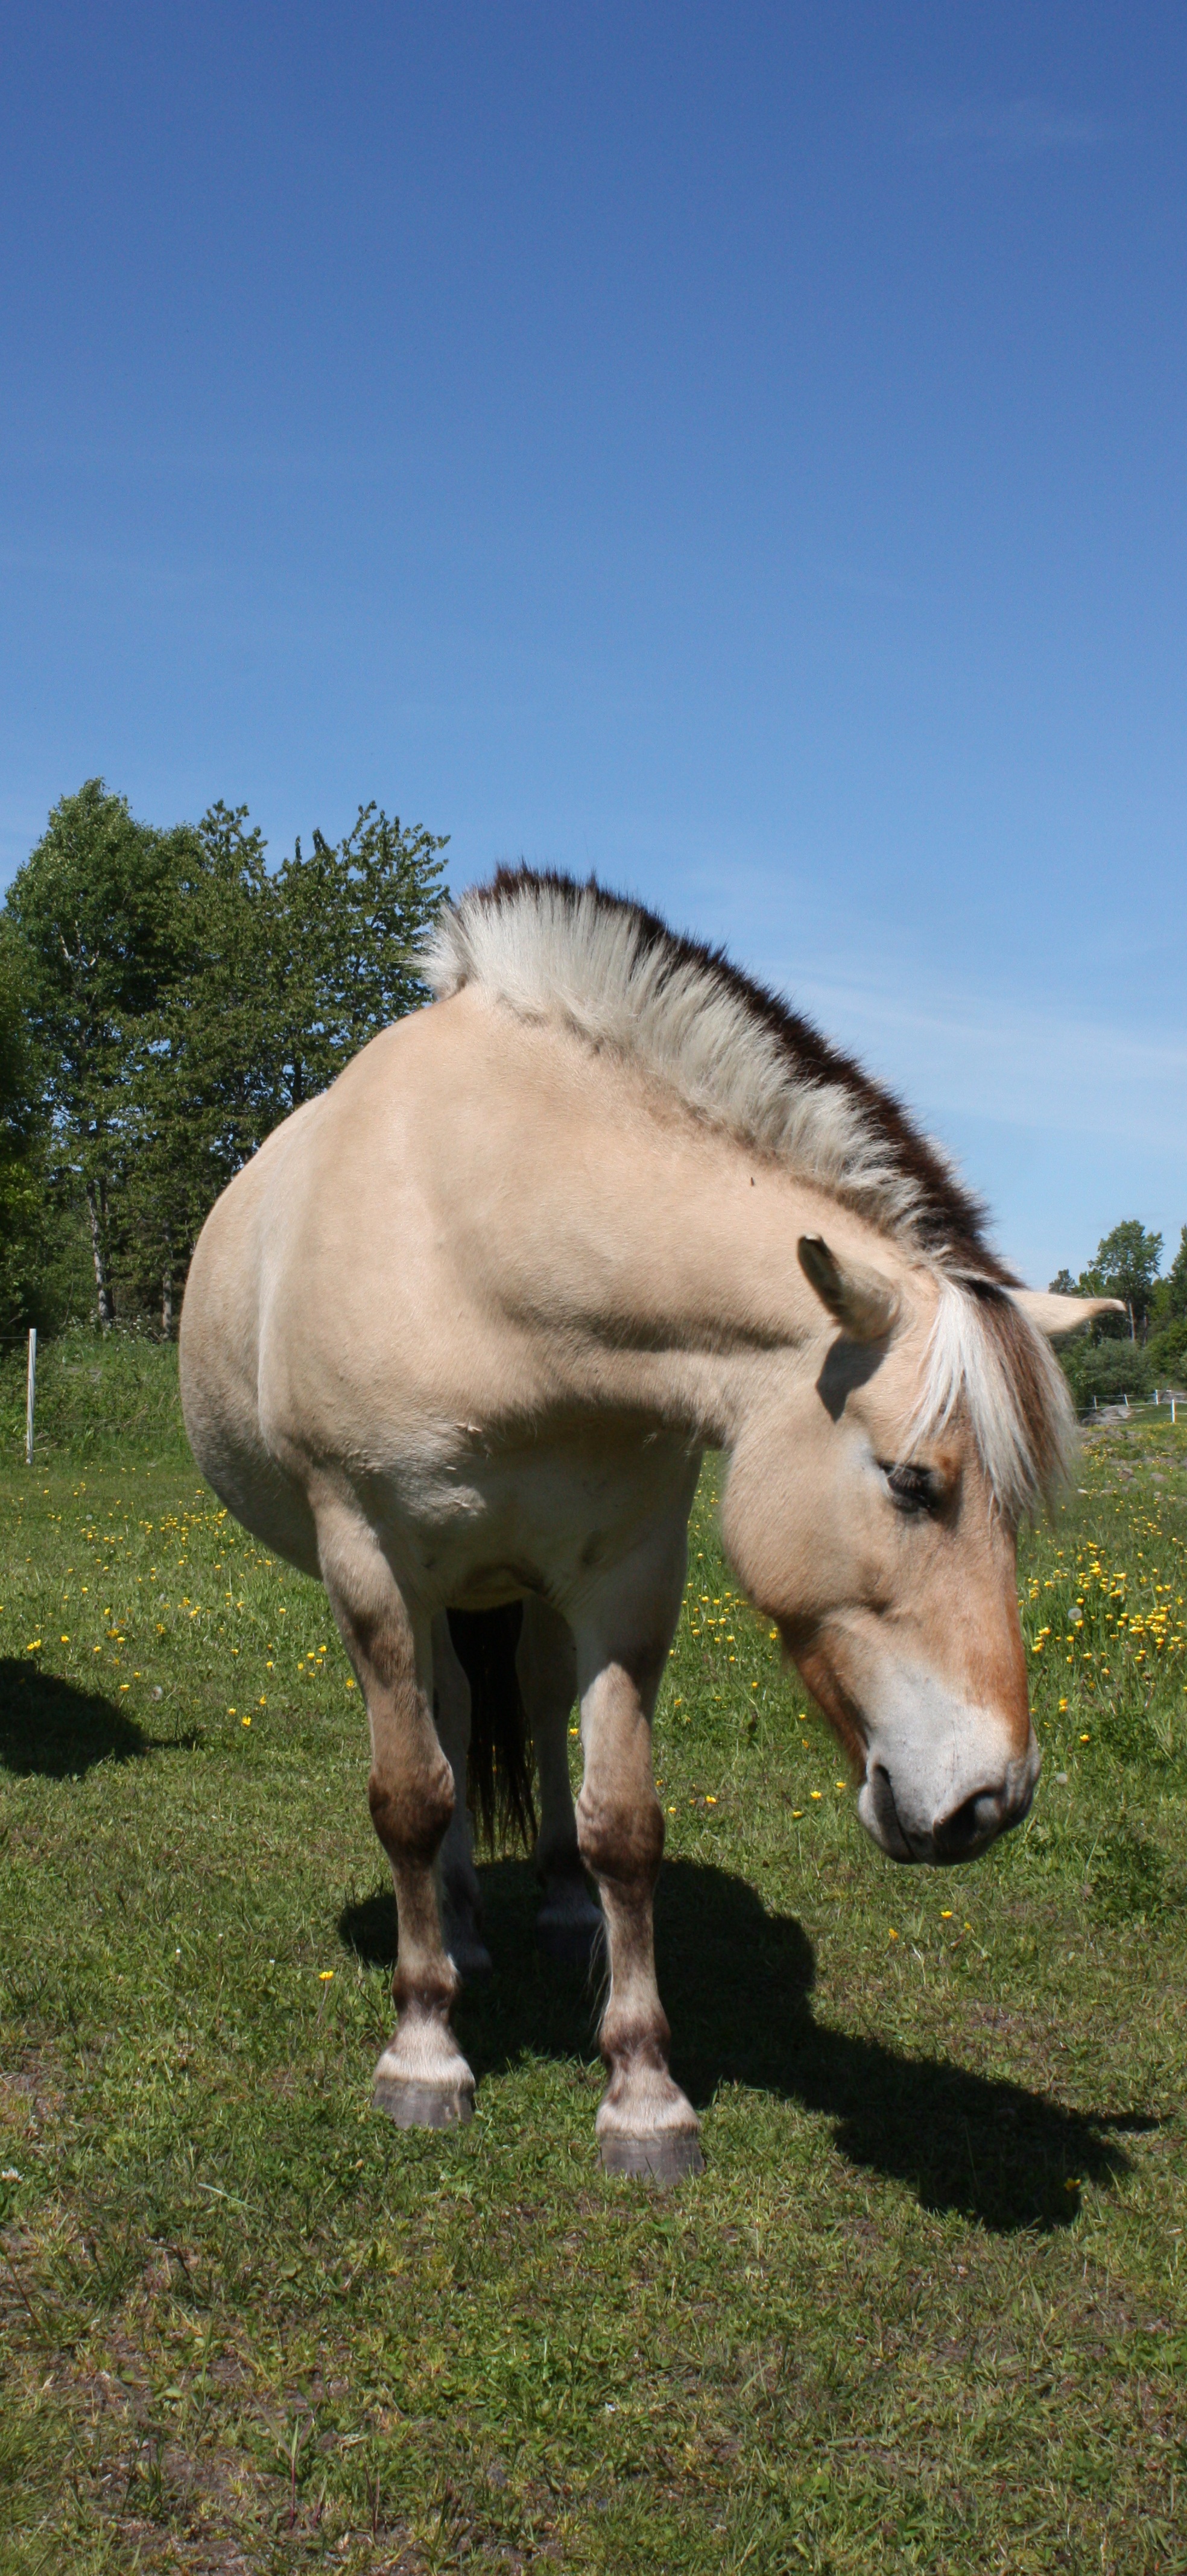
grass, meadow, pasture, grazing, horse, mammal, stallion, mane, vertebrate, mare, norway, norwegian, fjord horse, horse like mammal, mustang horse, norwegian horse race, mohawks, fjord none, horse on pasture, national horse race